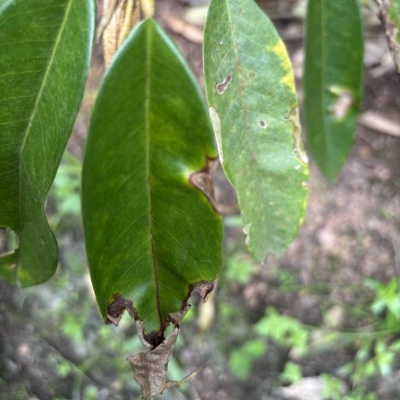
Label: Leaf_Blight